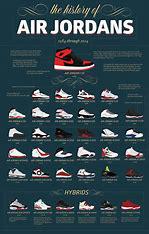
Brand: Jordan
Model: 100